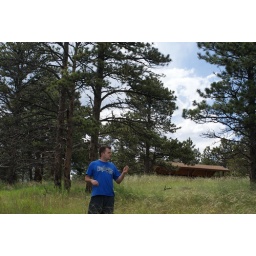
brad is standing and or playing in the grass (22)